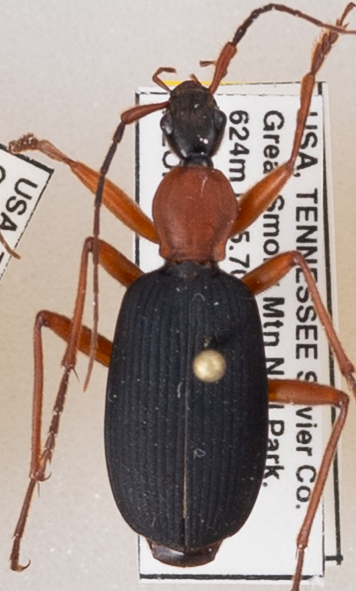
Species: Galerita bicolor
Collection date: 2018-07-10 04:00:00
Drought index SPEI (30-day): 0.334
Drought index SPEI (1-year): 0.184
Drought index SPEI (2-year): -0.32